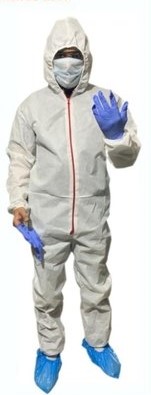
Objects detected:
Mask
Gloves
Coverall